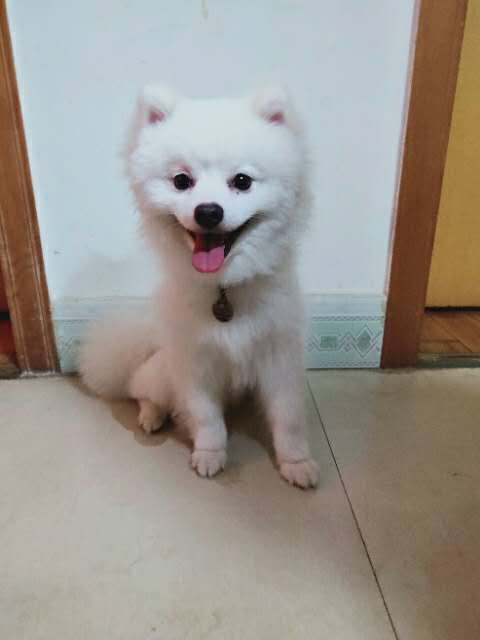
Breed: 1936-n000005-Pomeranian